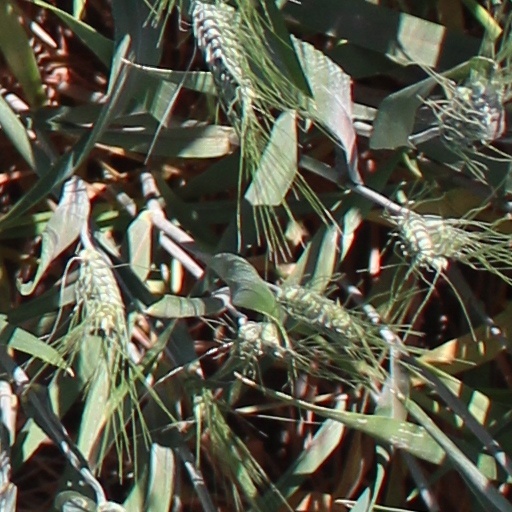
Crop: wheat